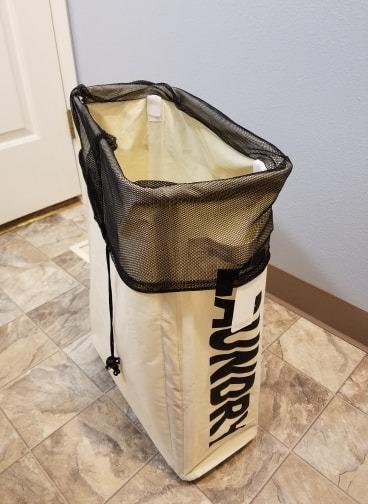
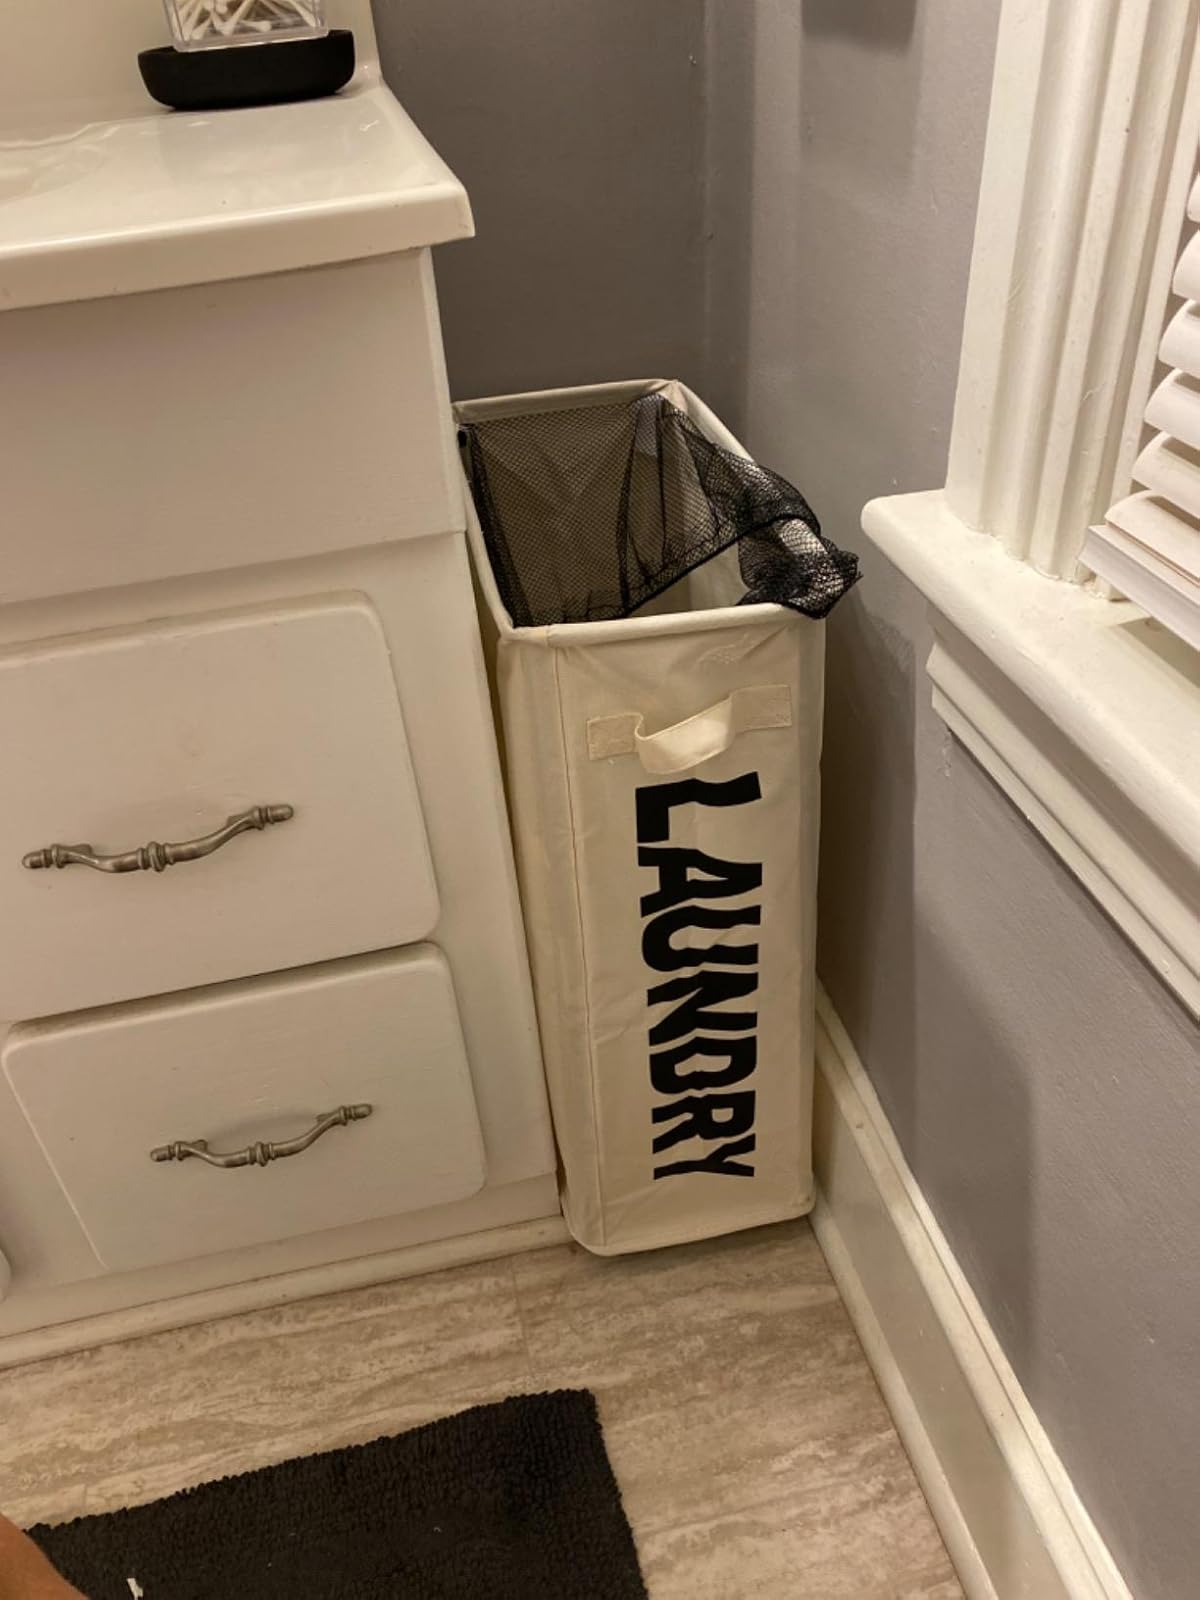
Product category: items_hamper
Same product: yes